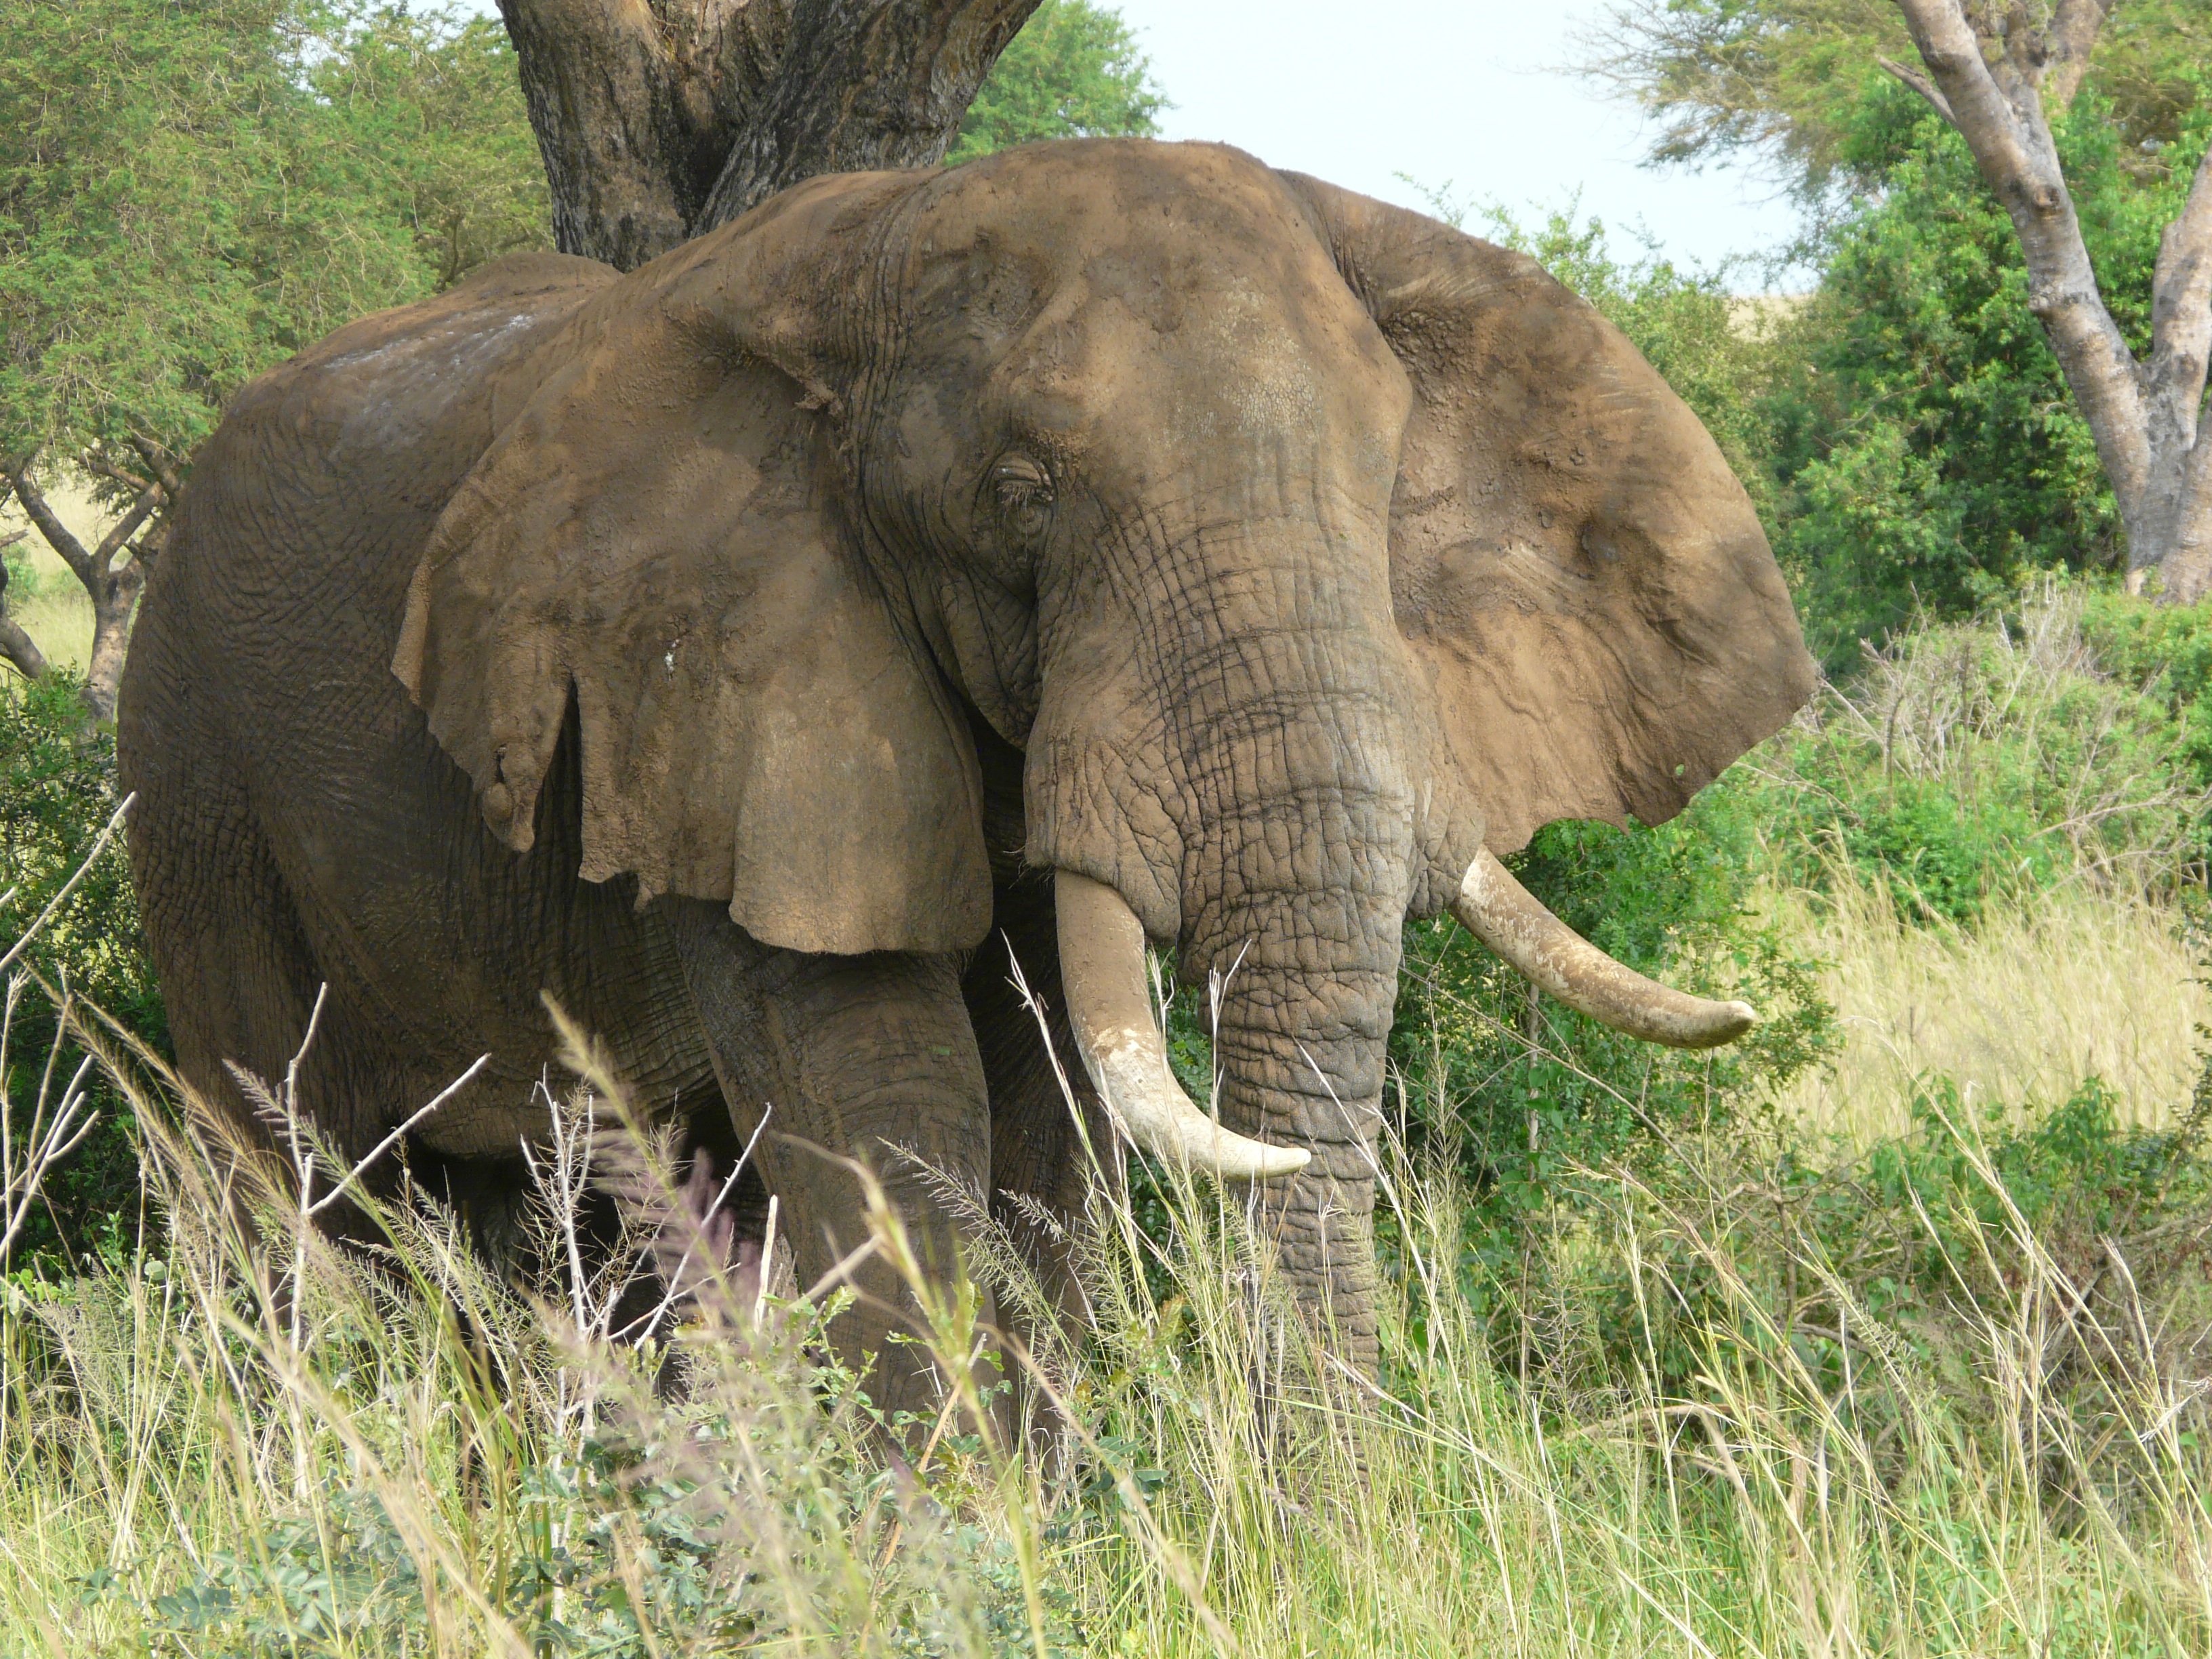
indian elephant, mammal, elephant, vertebrate, wildlife, fauna, elephants and mammoths, african elephant, safari, savanna, adventure